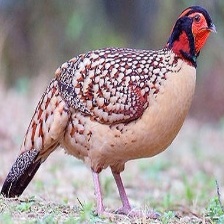
Species: CABOTS TRAGOPAN
Scientific name: TRAGOPAN CABOTI